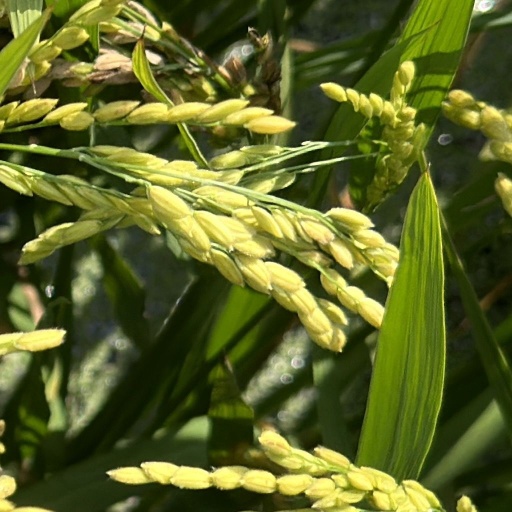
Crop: rice